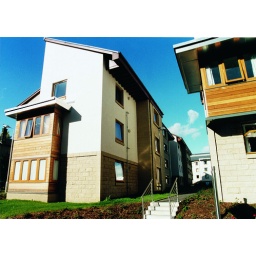
View of Queen Margaret Halls of Residence exterior against blue sky